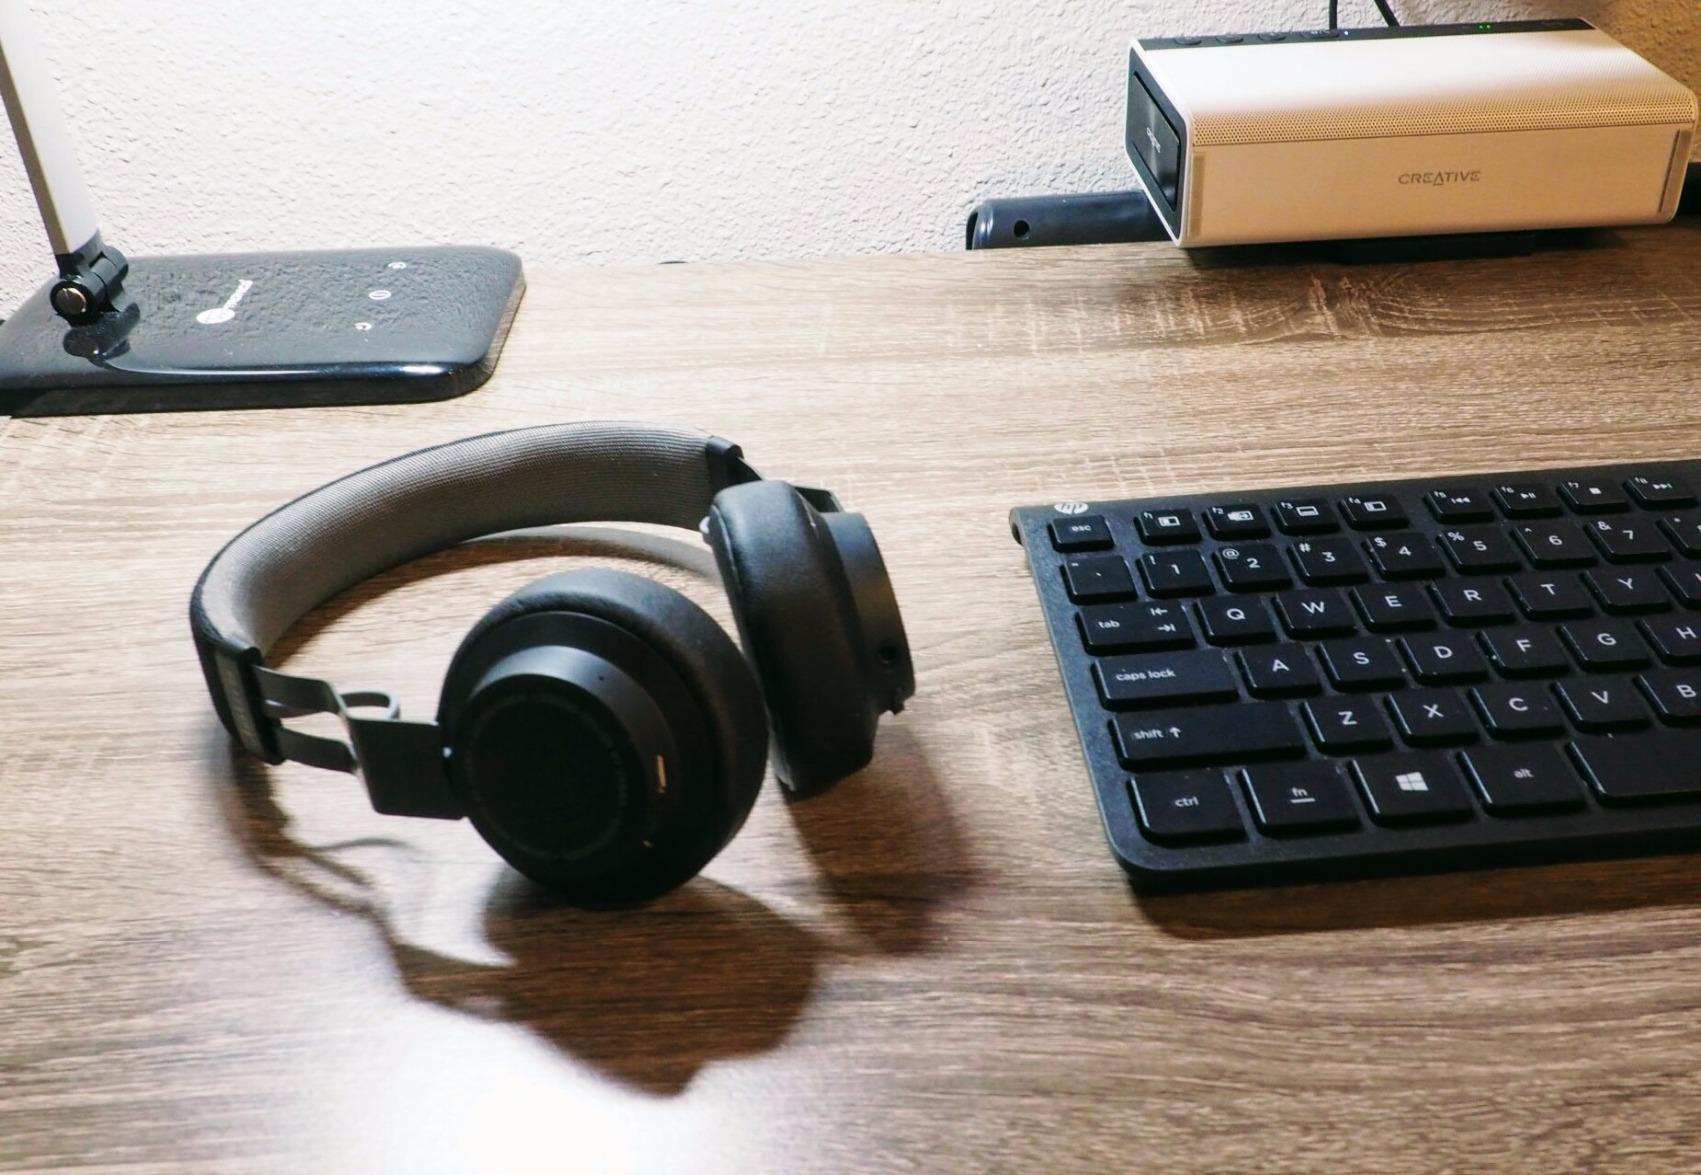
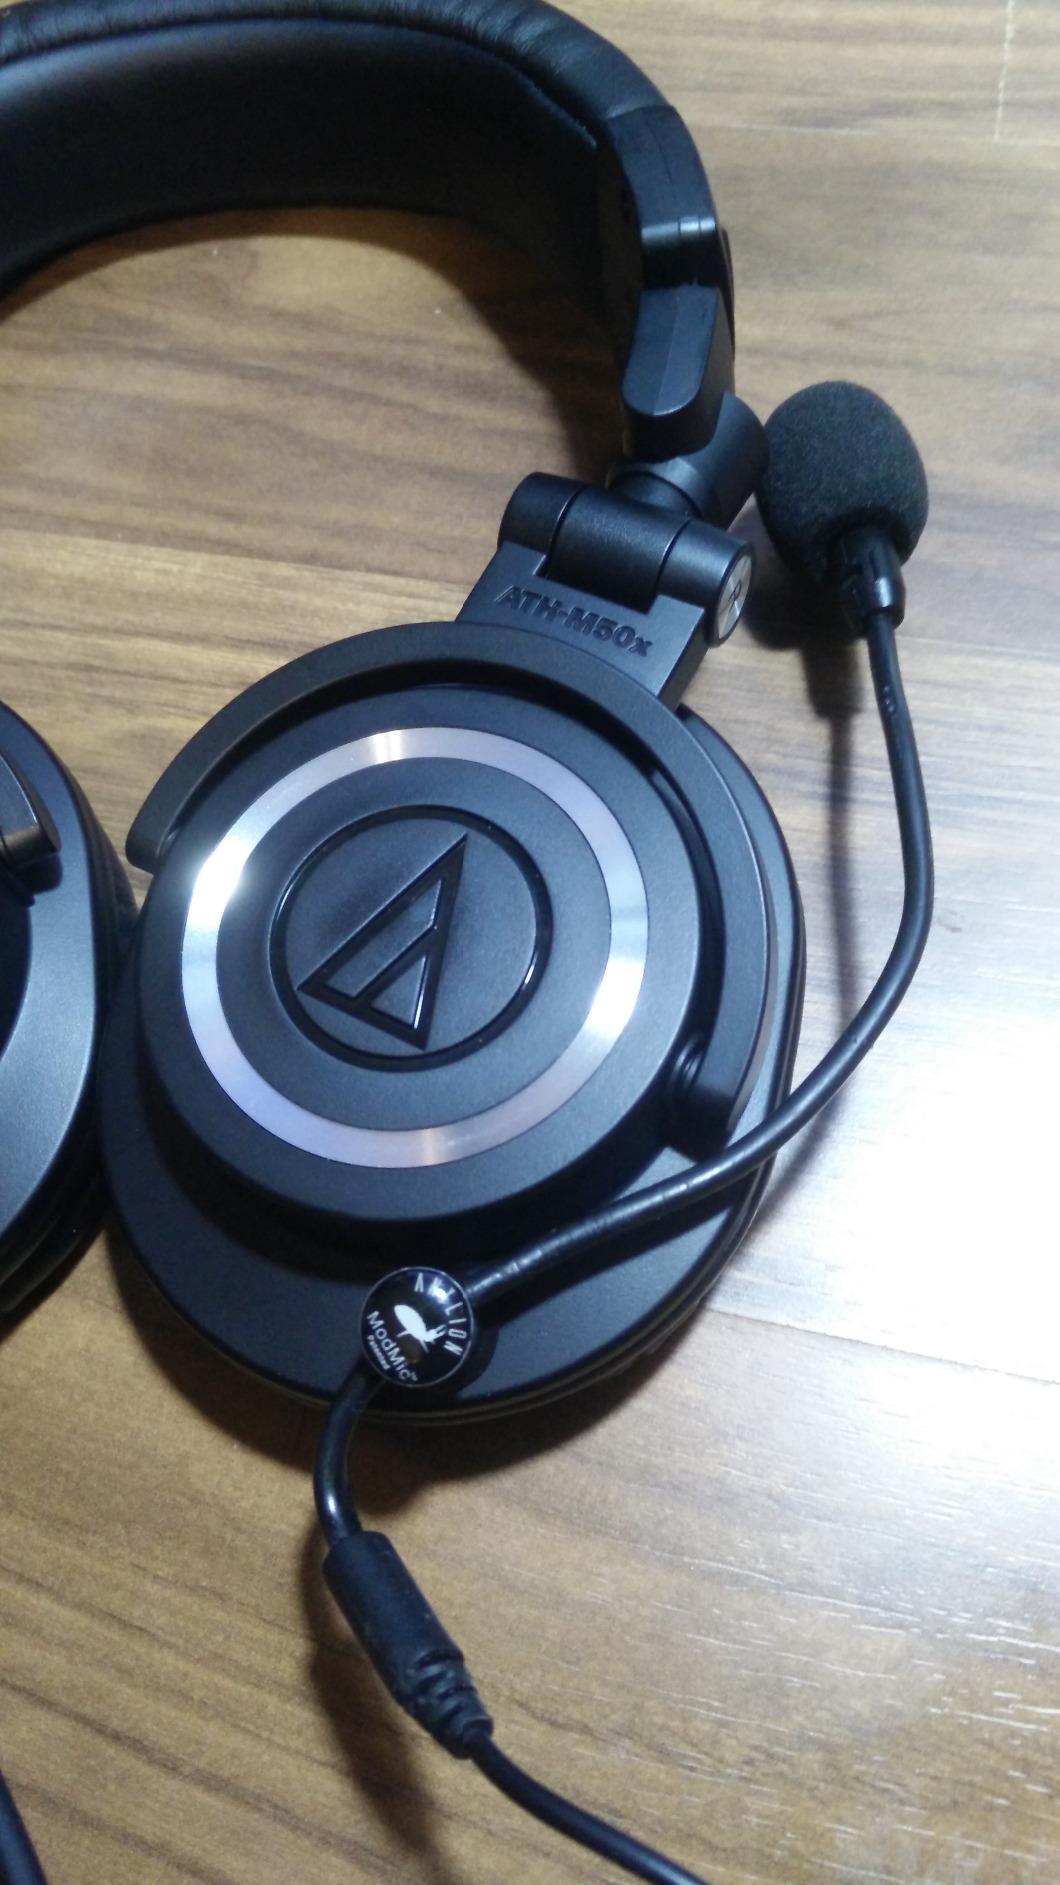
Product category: headphones
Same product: no